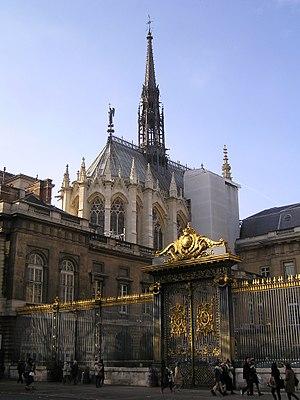
Construite entre 1241 et 1248 à la demande de Saint-Louis pour abriter des reliques du Christ. This building is indexed in the Base Mérimée, a database of architectural heritage maintained by the French Ministry of Culture,